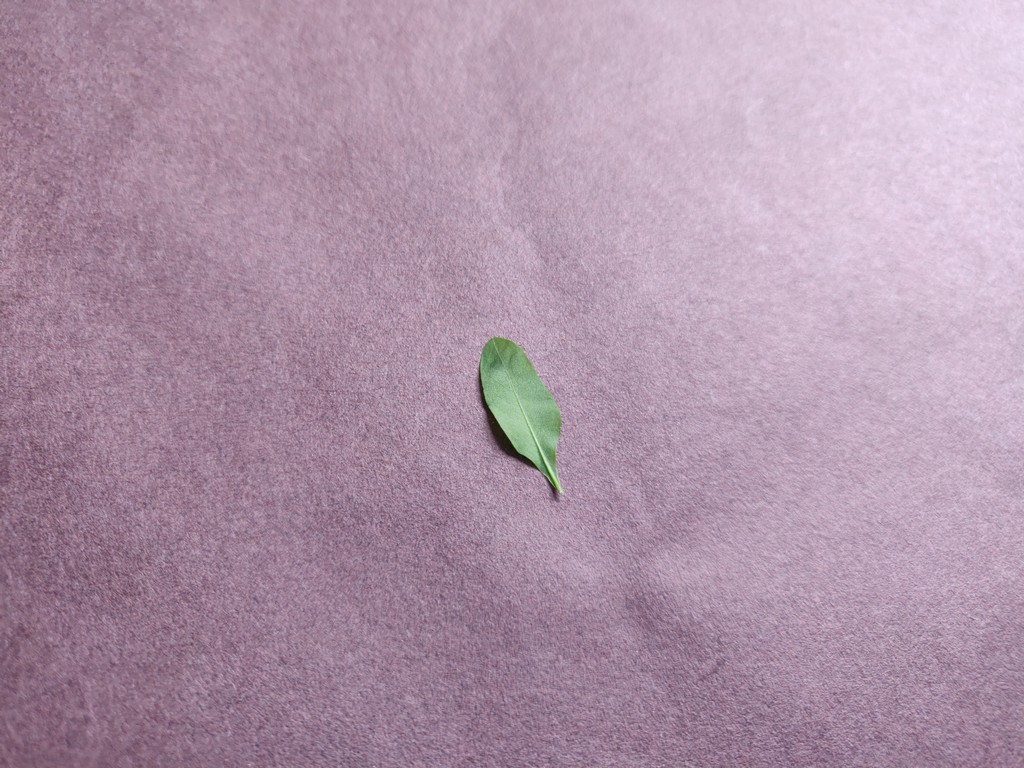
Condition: Healthy
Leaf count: single
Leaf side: back